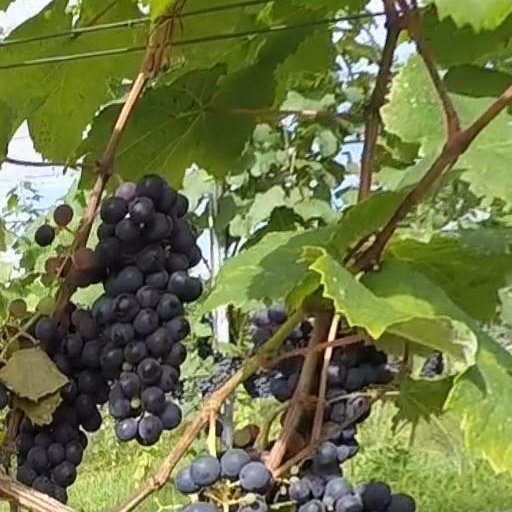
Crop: grape